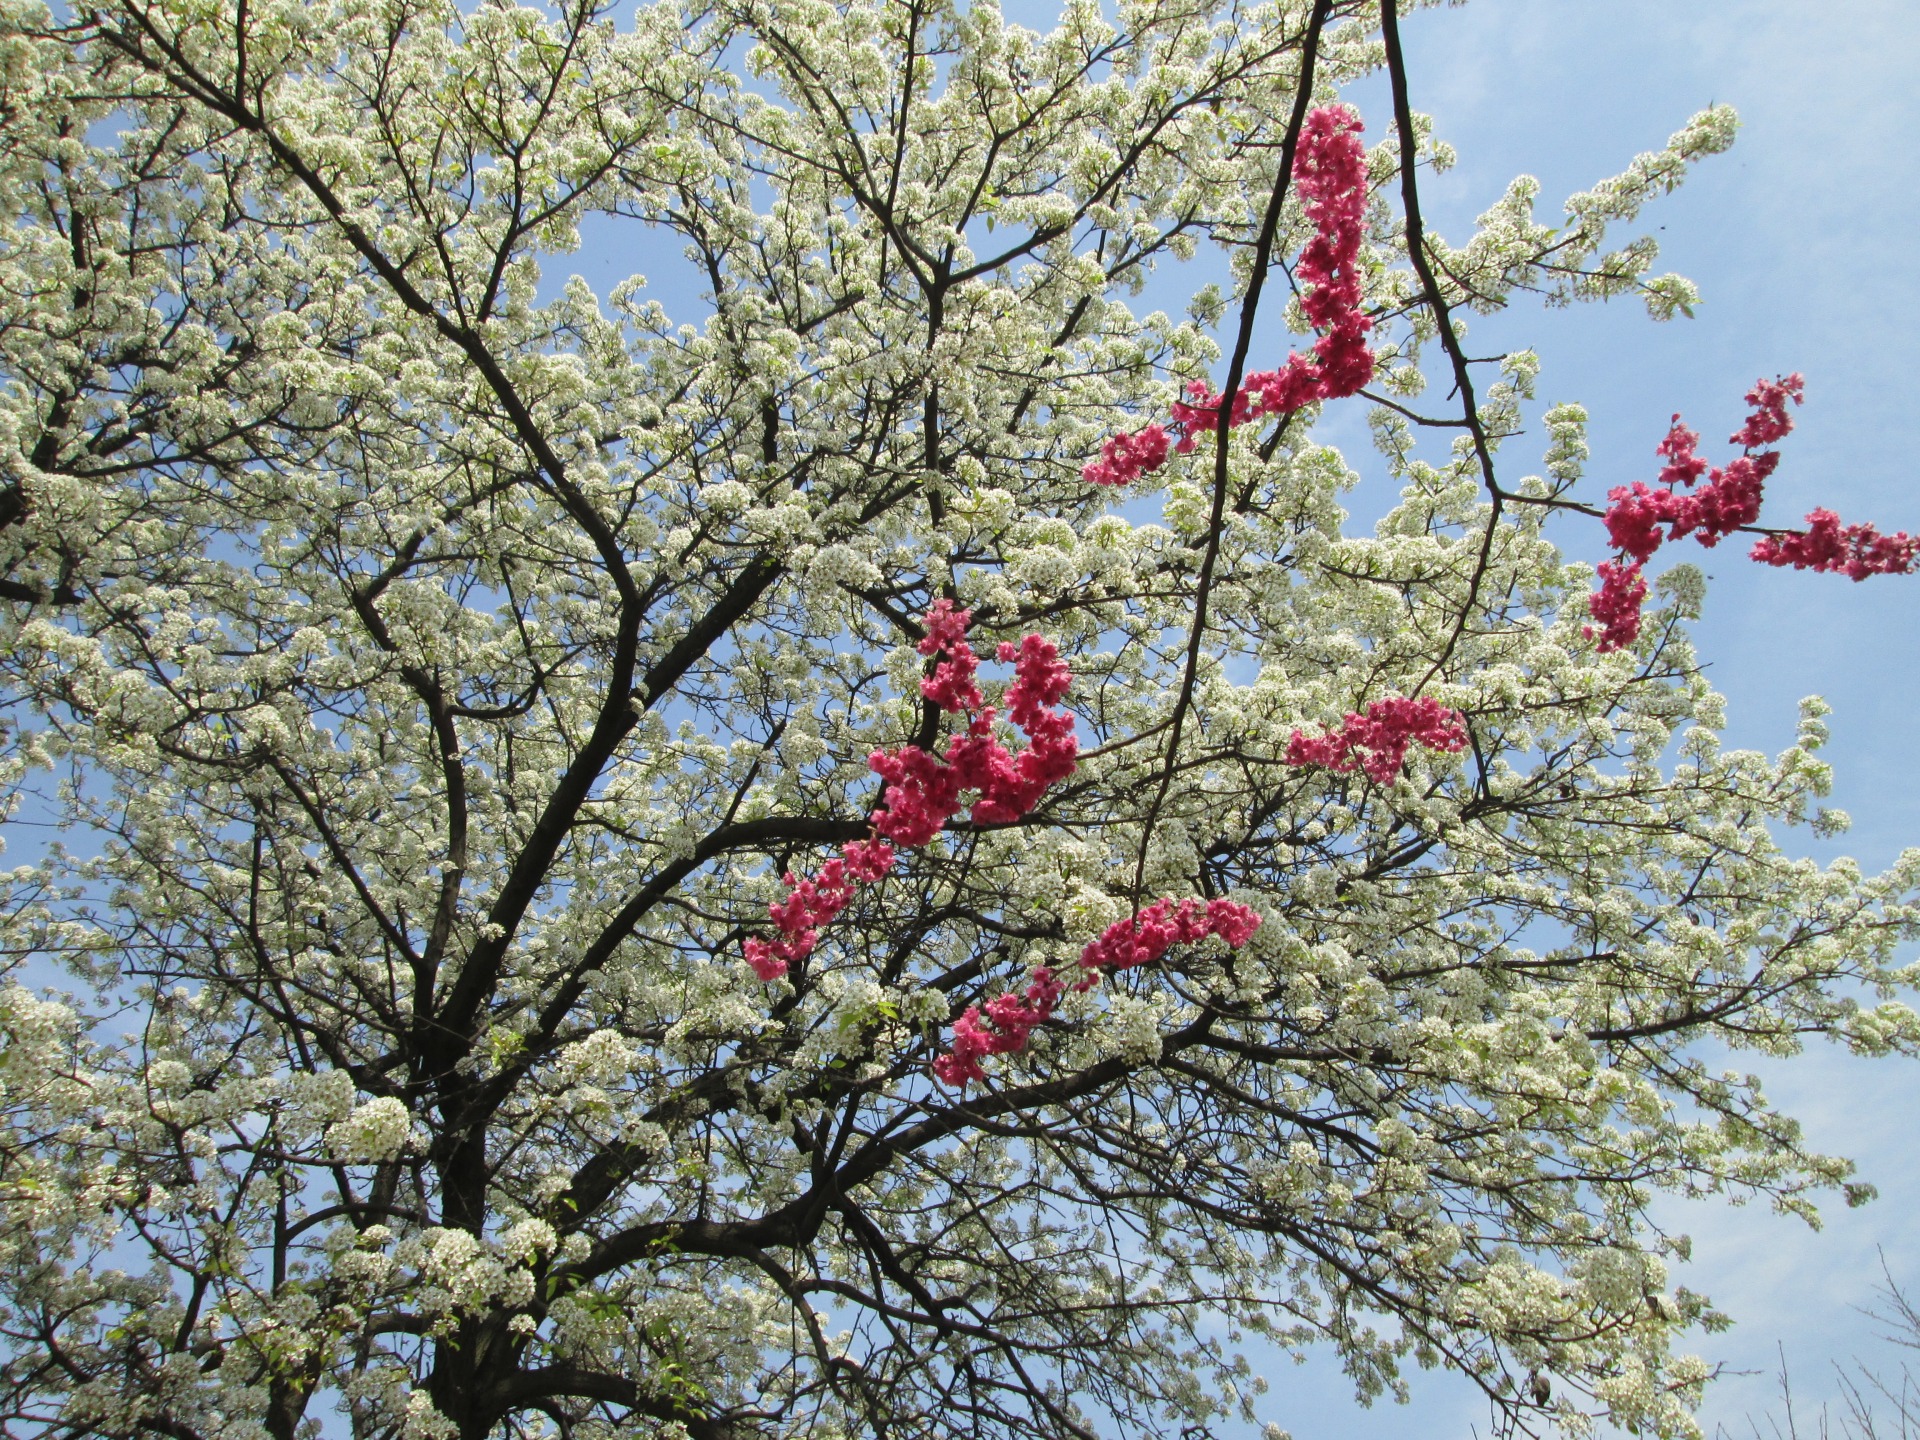
tree, branch, blossom, plant, white, flower, spring, red, produce, park, botany, flora, cherry blossom, flowering plant, woody plant, land plant